Martti Mertanen

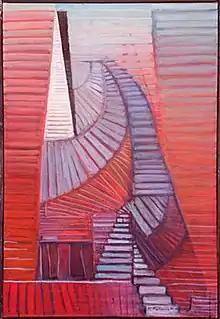
Martti Mertanen: The Stairs of Life. Oil on canvas. 70 cm × 100 cm.

Mertanen was born in Eastern Finland, Polvijärvi in 1925. He was fighting as a soldier of the Finnish military in the wars between Finland and the Soviet Union during 1939–1944. This period left many gruesome memories which had some impact on his artistic style later. Many of his winter landscapes had somewhat melancholic style. Mertanen lived in Hämeenlinna, Finland during 1956–2001 and was an active member of the artists' association of Hämeenlinna. He was among the first active artists in this local artists' association. Mertanen was well known professional teacher and artist locally and his paintings were exhibited in numerous Hämeenlinna Artists' Association's juried exhibitions held at the since 1973. His works were also exhibited for example at the Union of Finnish Art Associations' annual exhibitions in 1976, 1985 and in joint exhibition in 1979. Other numerous exhibitions included Modern Art of Häme Art Exhibition in 1979 and participation in exhibitions in Germany, Poland, The Soviet Union and Sweden.